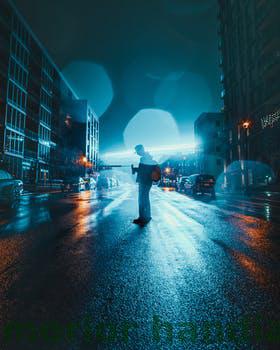
Label: Watermark